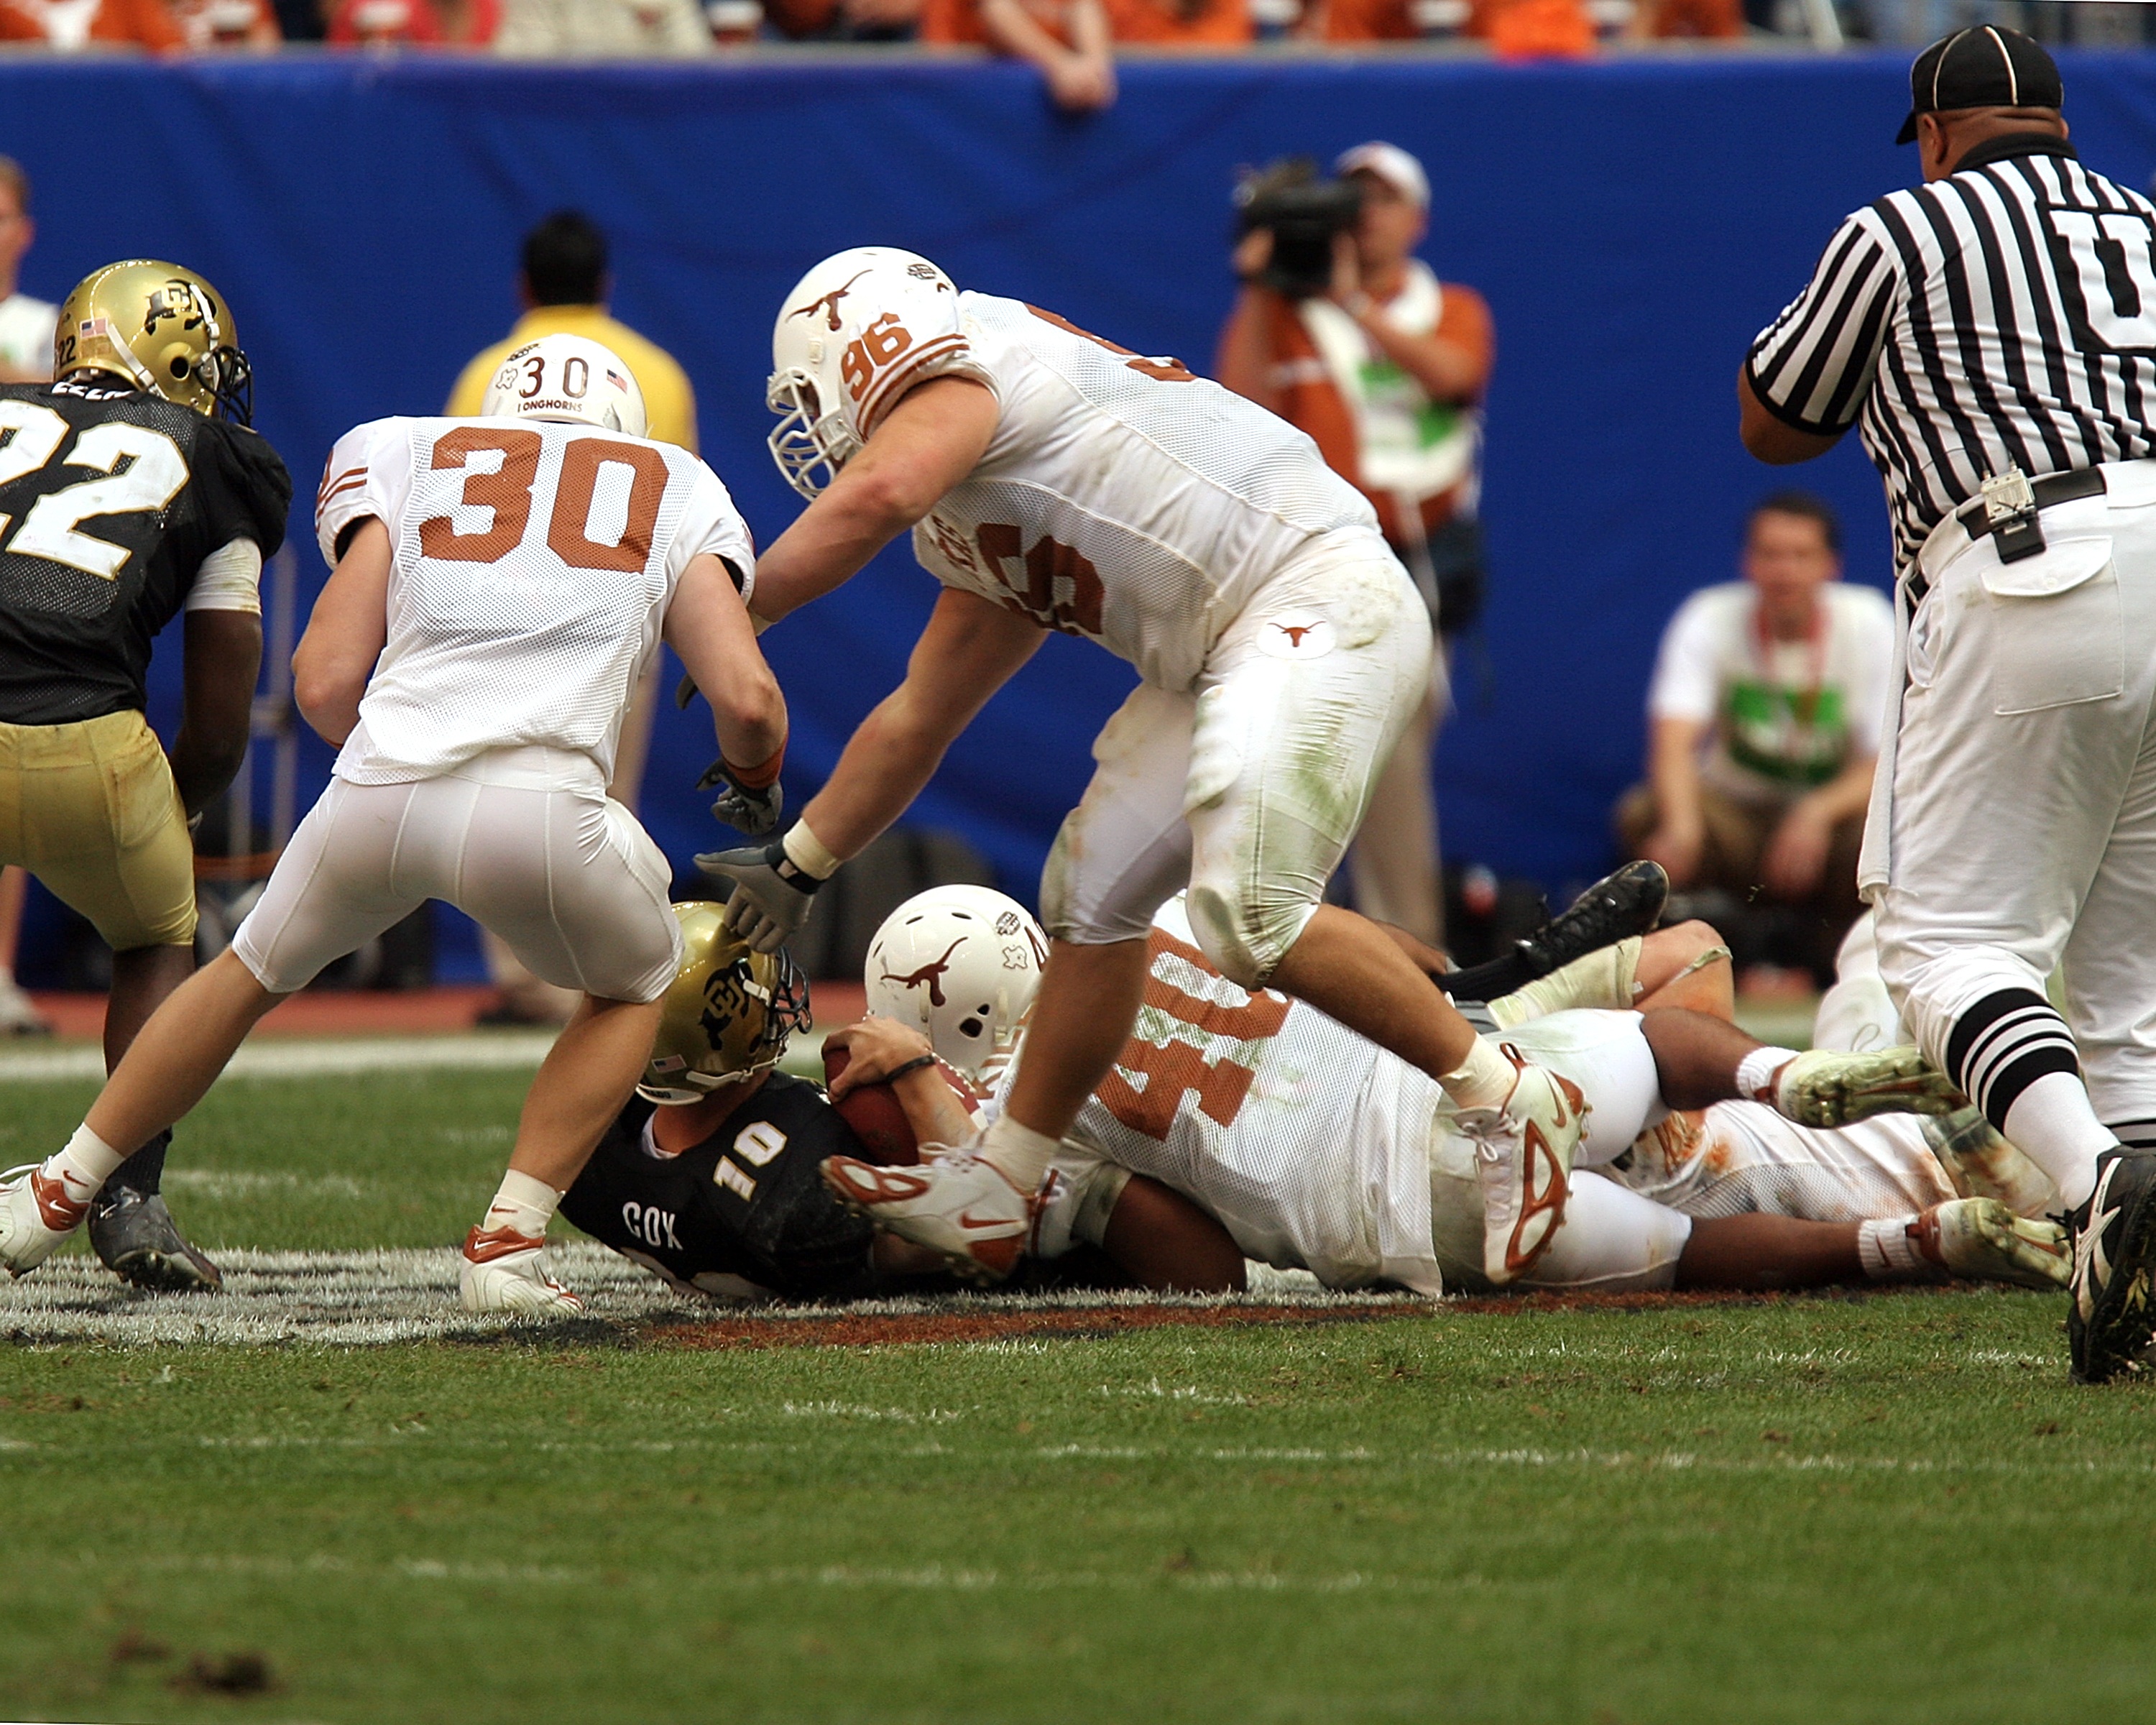
grass, structure, sport, game, play, male, green, action, soccer, football, stadium, player, umpire, competition, american, american football, sports, helmet, ball, uniform, match, teamwork, yard, college, athlete, referee, tackle, football player, ball game, team sport, sports official, tackling, college baseball, canadian football, sport venue, arena football, gridiron football